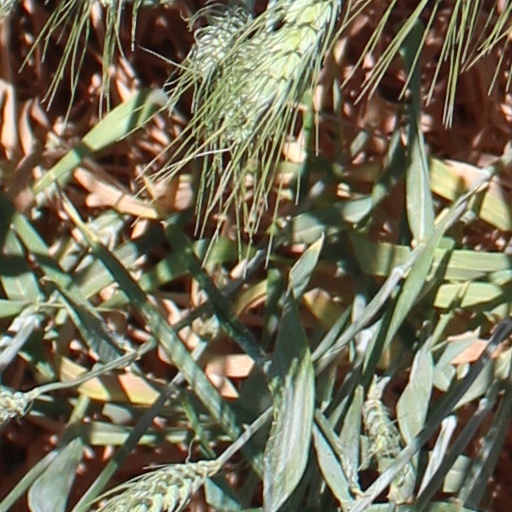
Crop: wheat